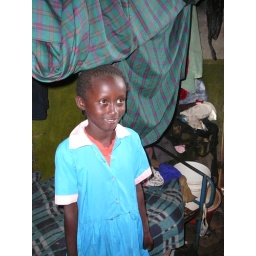
a girl in here home